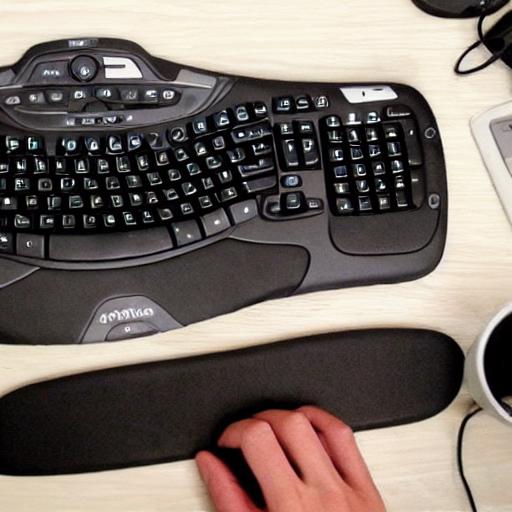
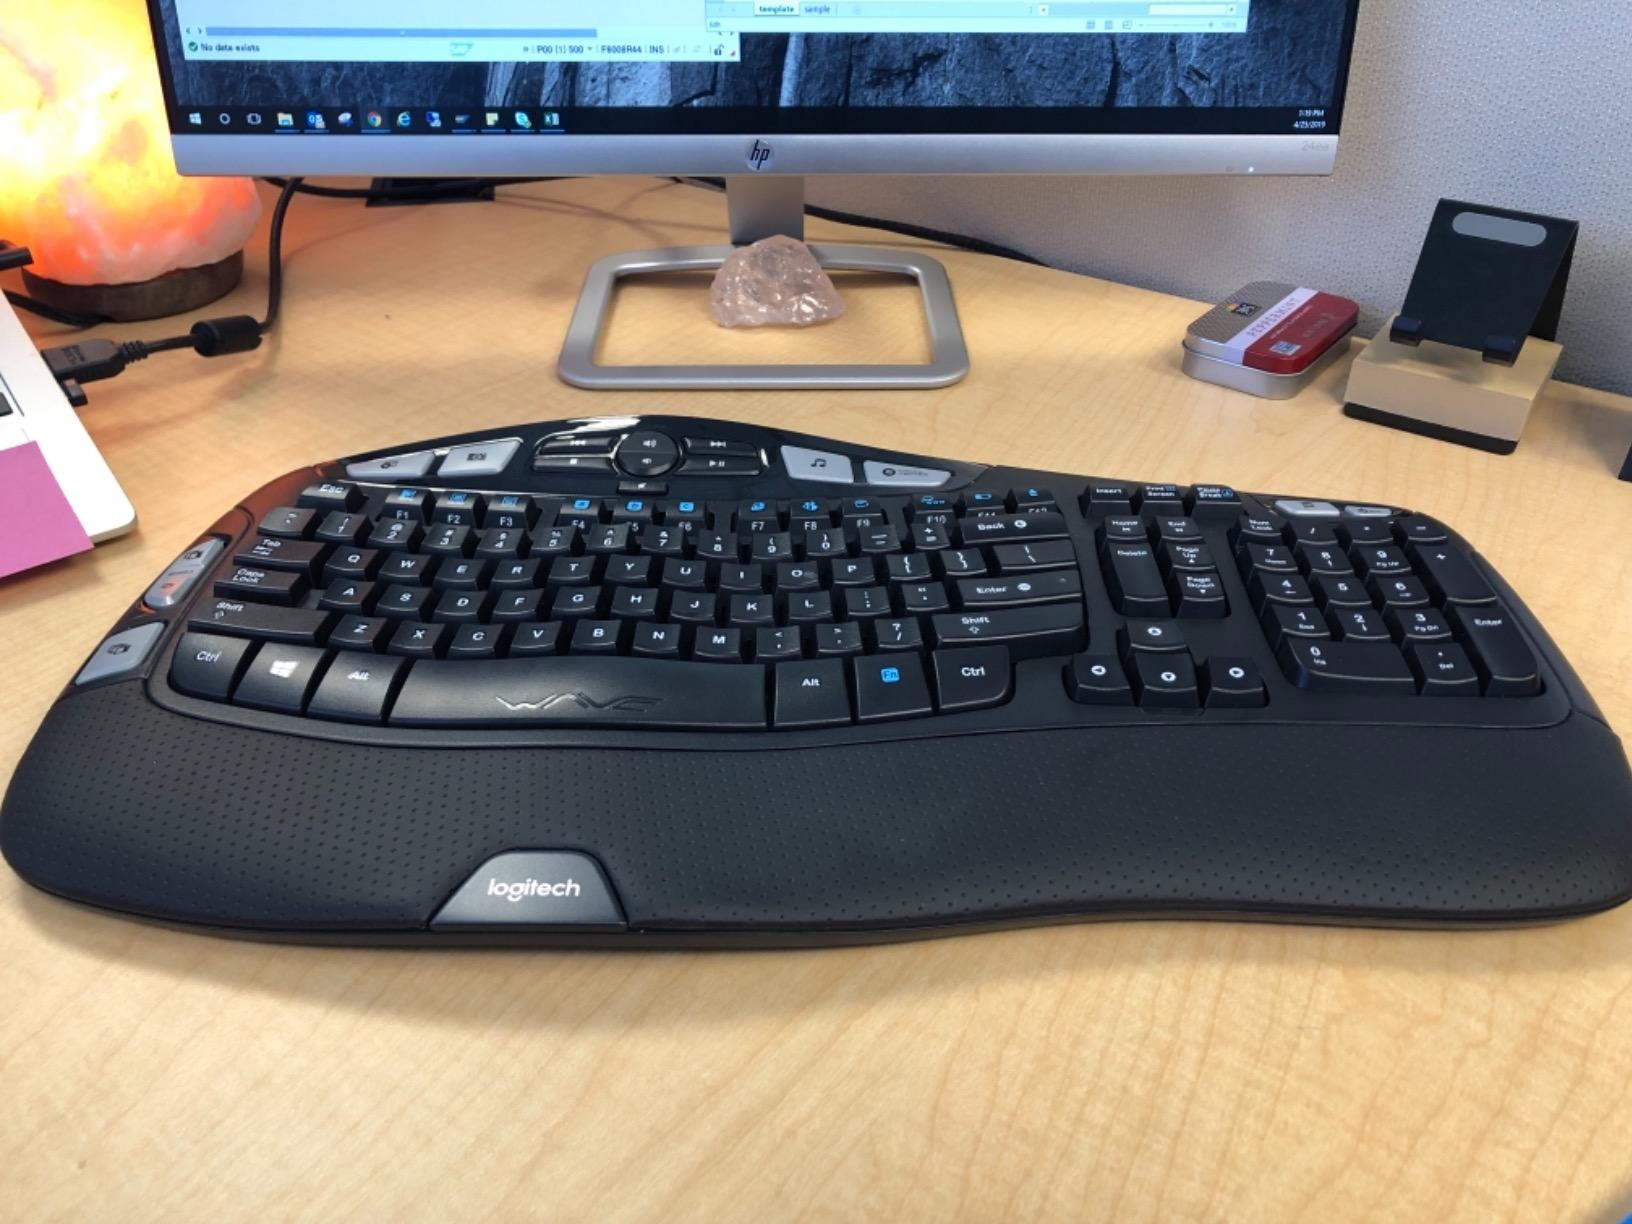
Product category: keyboard
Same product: no